Bladon

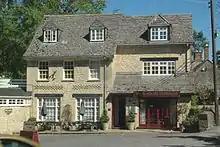
Bladon Tea Room

Bladon has one public house, the White House, which is now owned by the community.